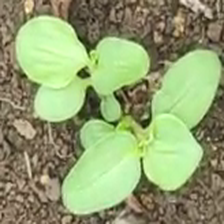
Weed species: Kena_(Commplina_benghalensio)